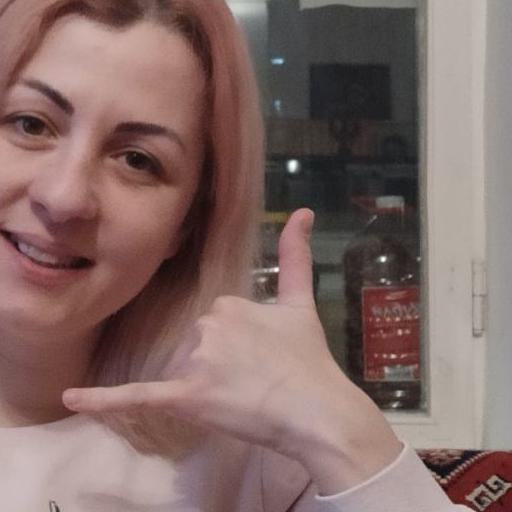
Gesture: call